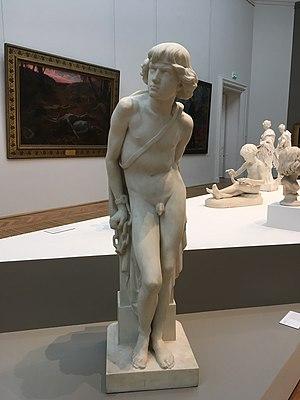
Hélène Bertaux, Jeune gaulois prisonnier, 1867, marbre, Nantes, musée des Beaux-Arts
Hélène Bertaux, plus connue sous le nom de Madame Léon Bertaux, née Joséphine Charlotte Hélène Pilate à Paris le 4 juillet 1825 et morte à Saint-Michel-de-Chavaignes le 20 avril 1909, est une sculptrice française et une militante pour les femmes artistes.